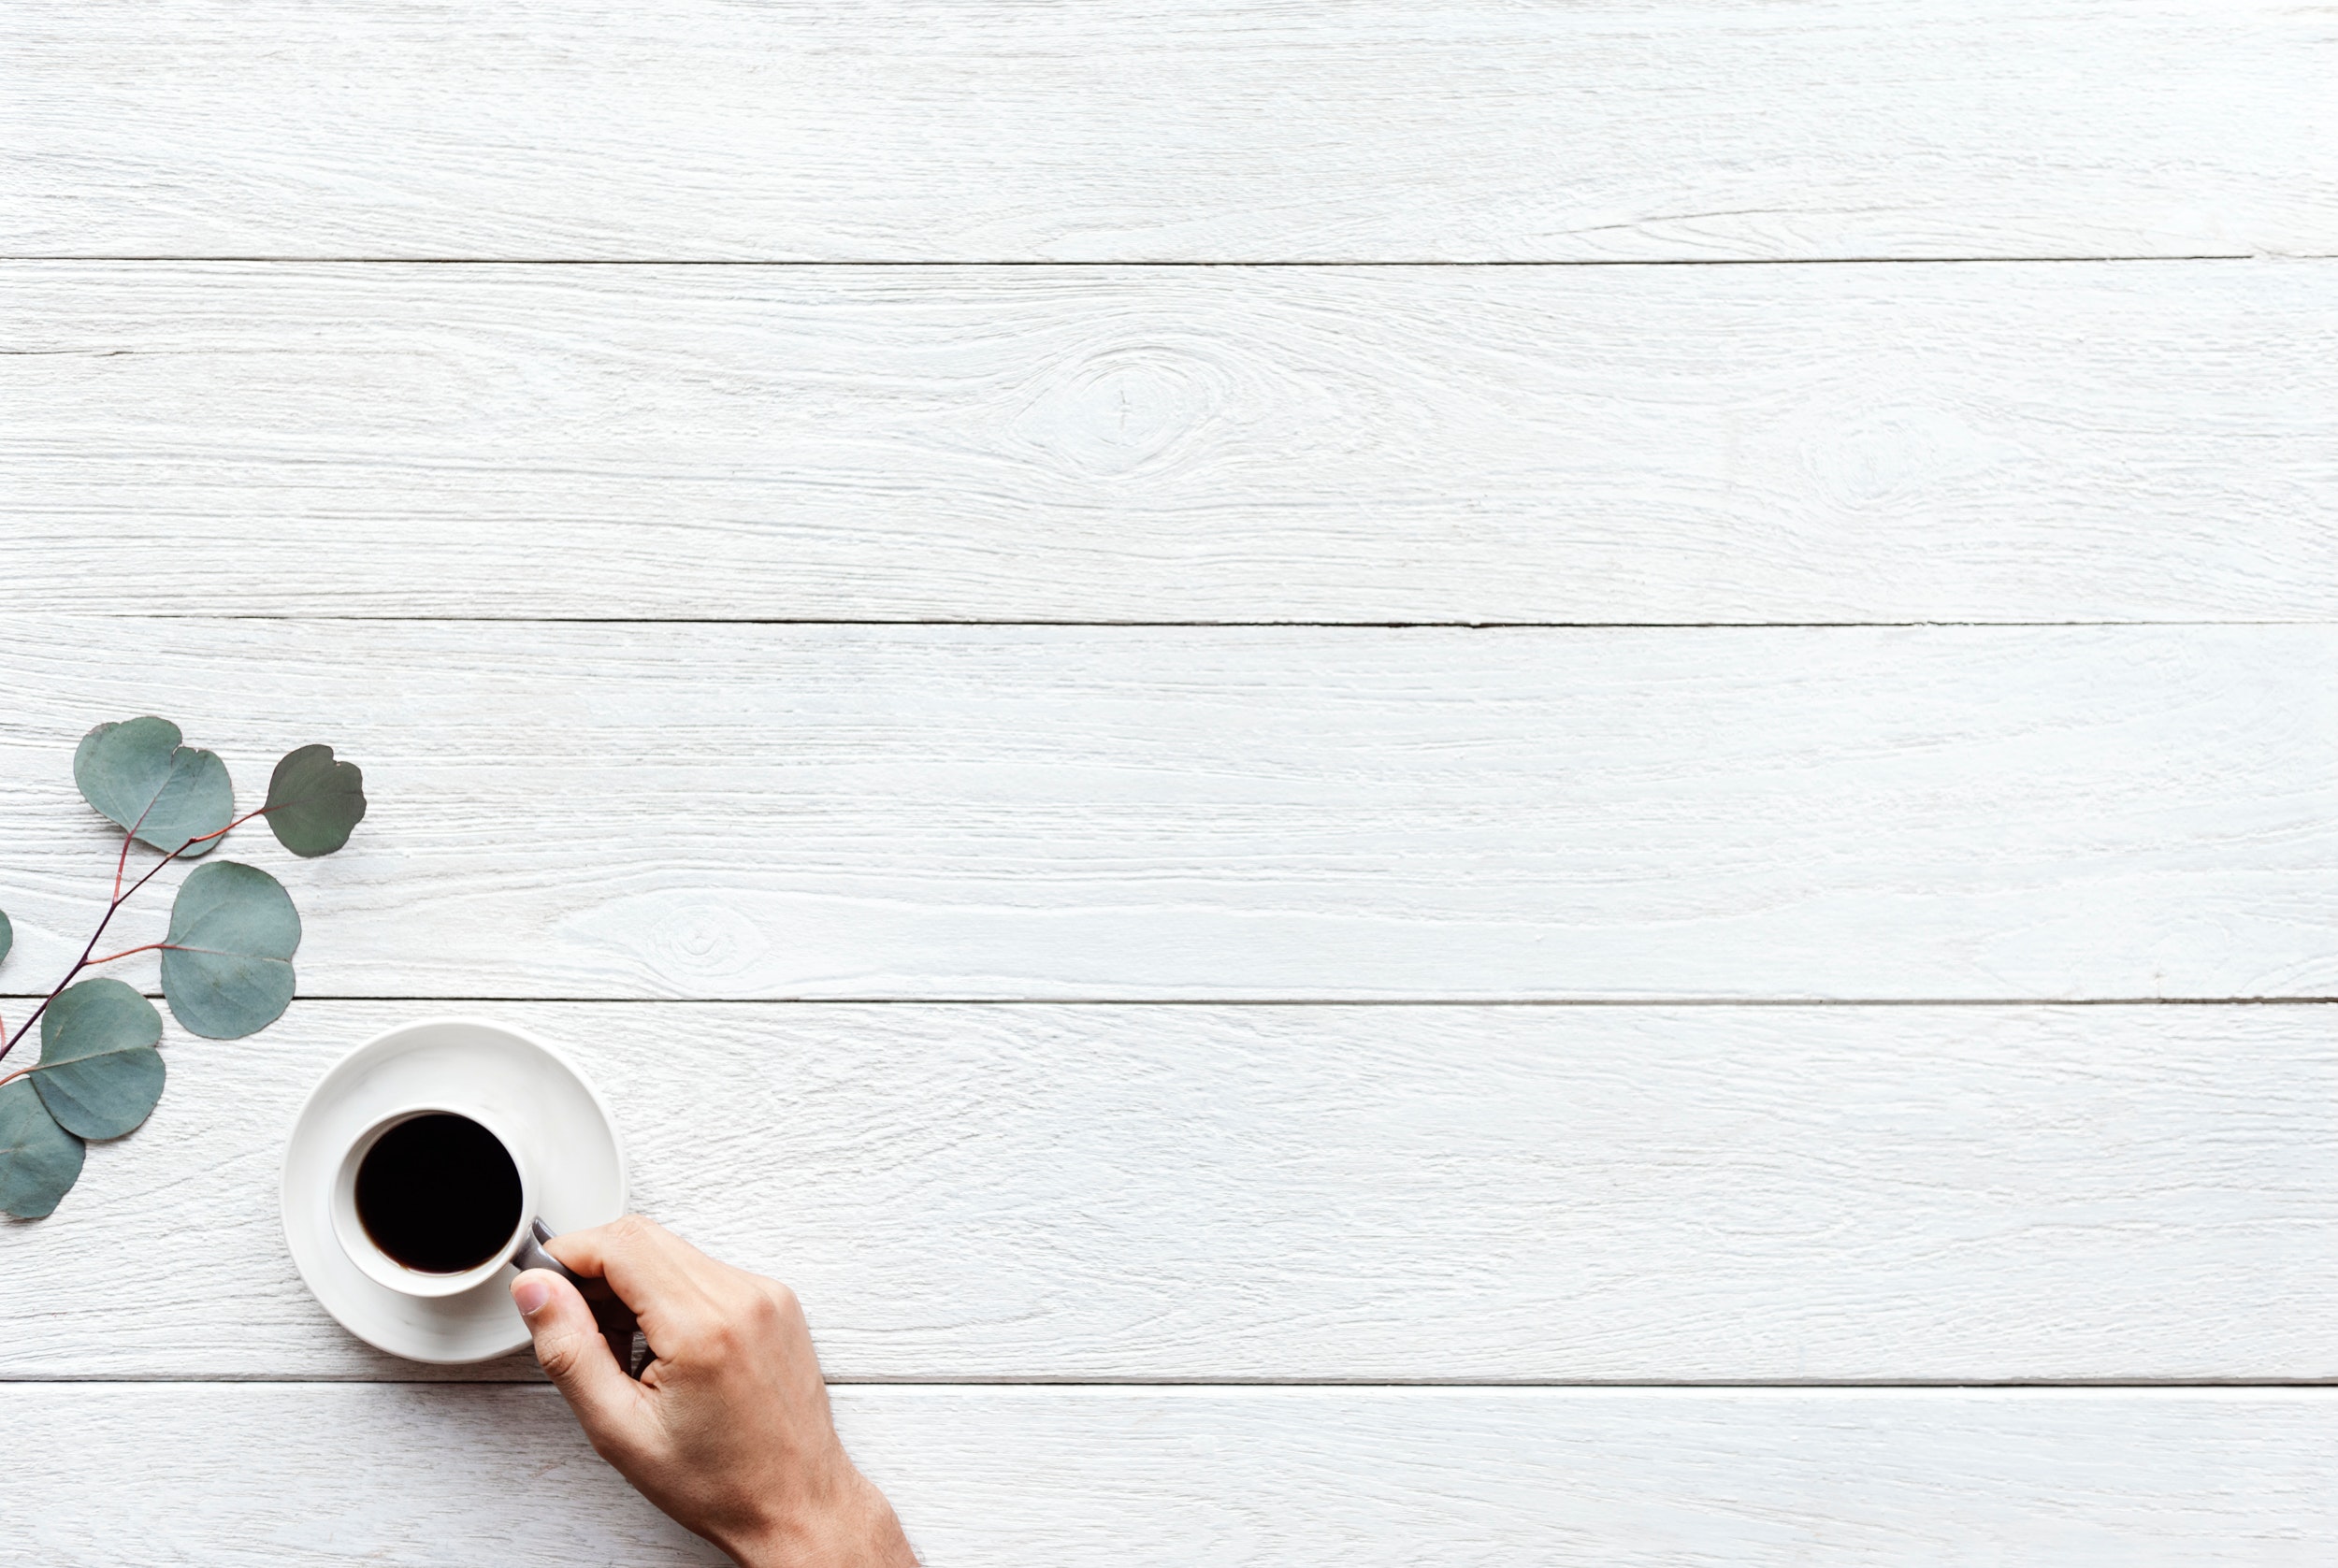
cup, wall, coffee cup, hand, wood, flooring, drinkware, circle, wallpaper, tableware, tile